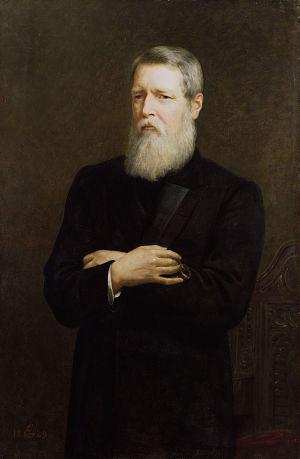
Stafford Northcote, comte d'Iddesleigh, né à Londres le 27 octobre 1818 et mort dans la même ville le 12 janvier 1887 est homme politique conservateur britannique. Il a occupé les postes de chancelier de l'échiquier et de ministre des Affaires étrangères.